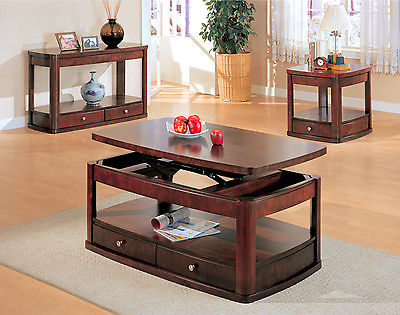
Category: table